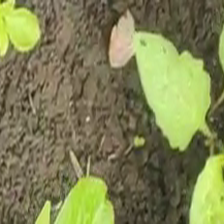
Weed species: Lamber_Quarter_plant(Chenopodium )